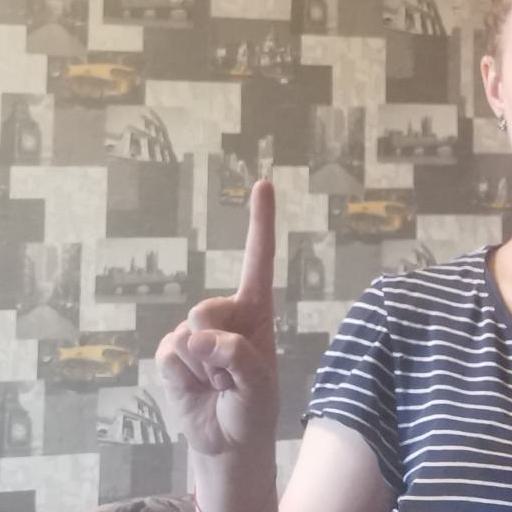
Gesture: one